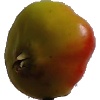
Label: Apple Red Yellow 2